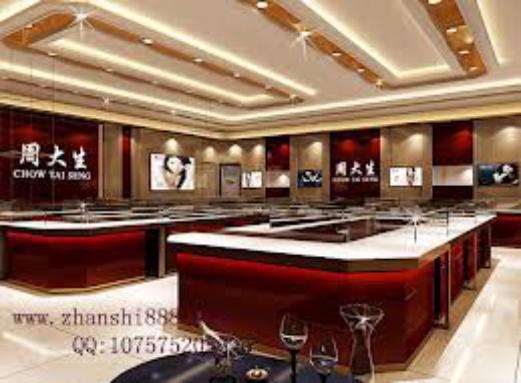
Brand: CHOW TAI SENG-1
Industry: Others